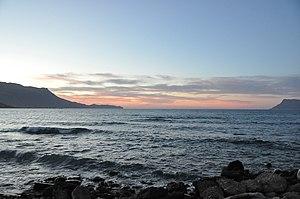
La Baie de Kissamos (Kolpos Kissamou), avec à gauche la péninsule de Gramvousa et à droite la péninsule de Rodopos (Crète, Grèce)